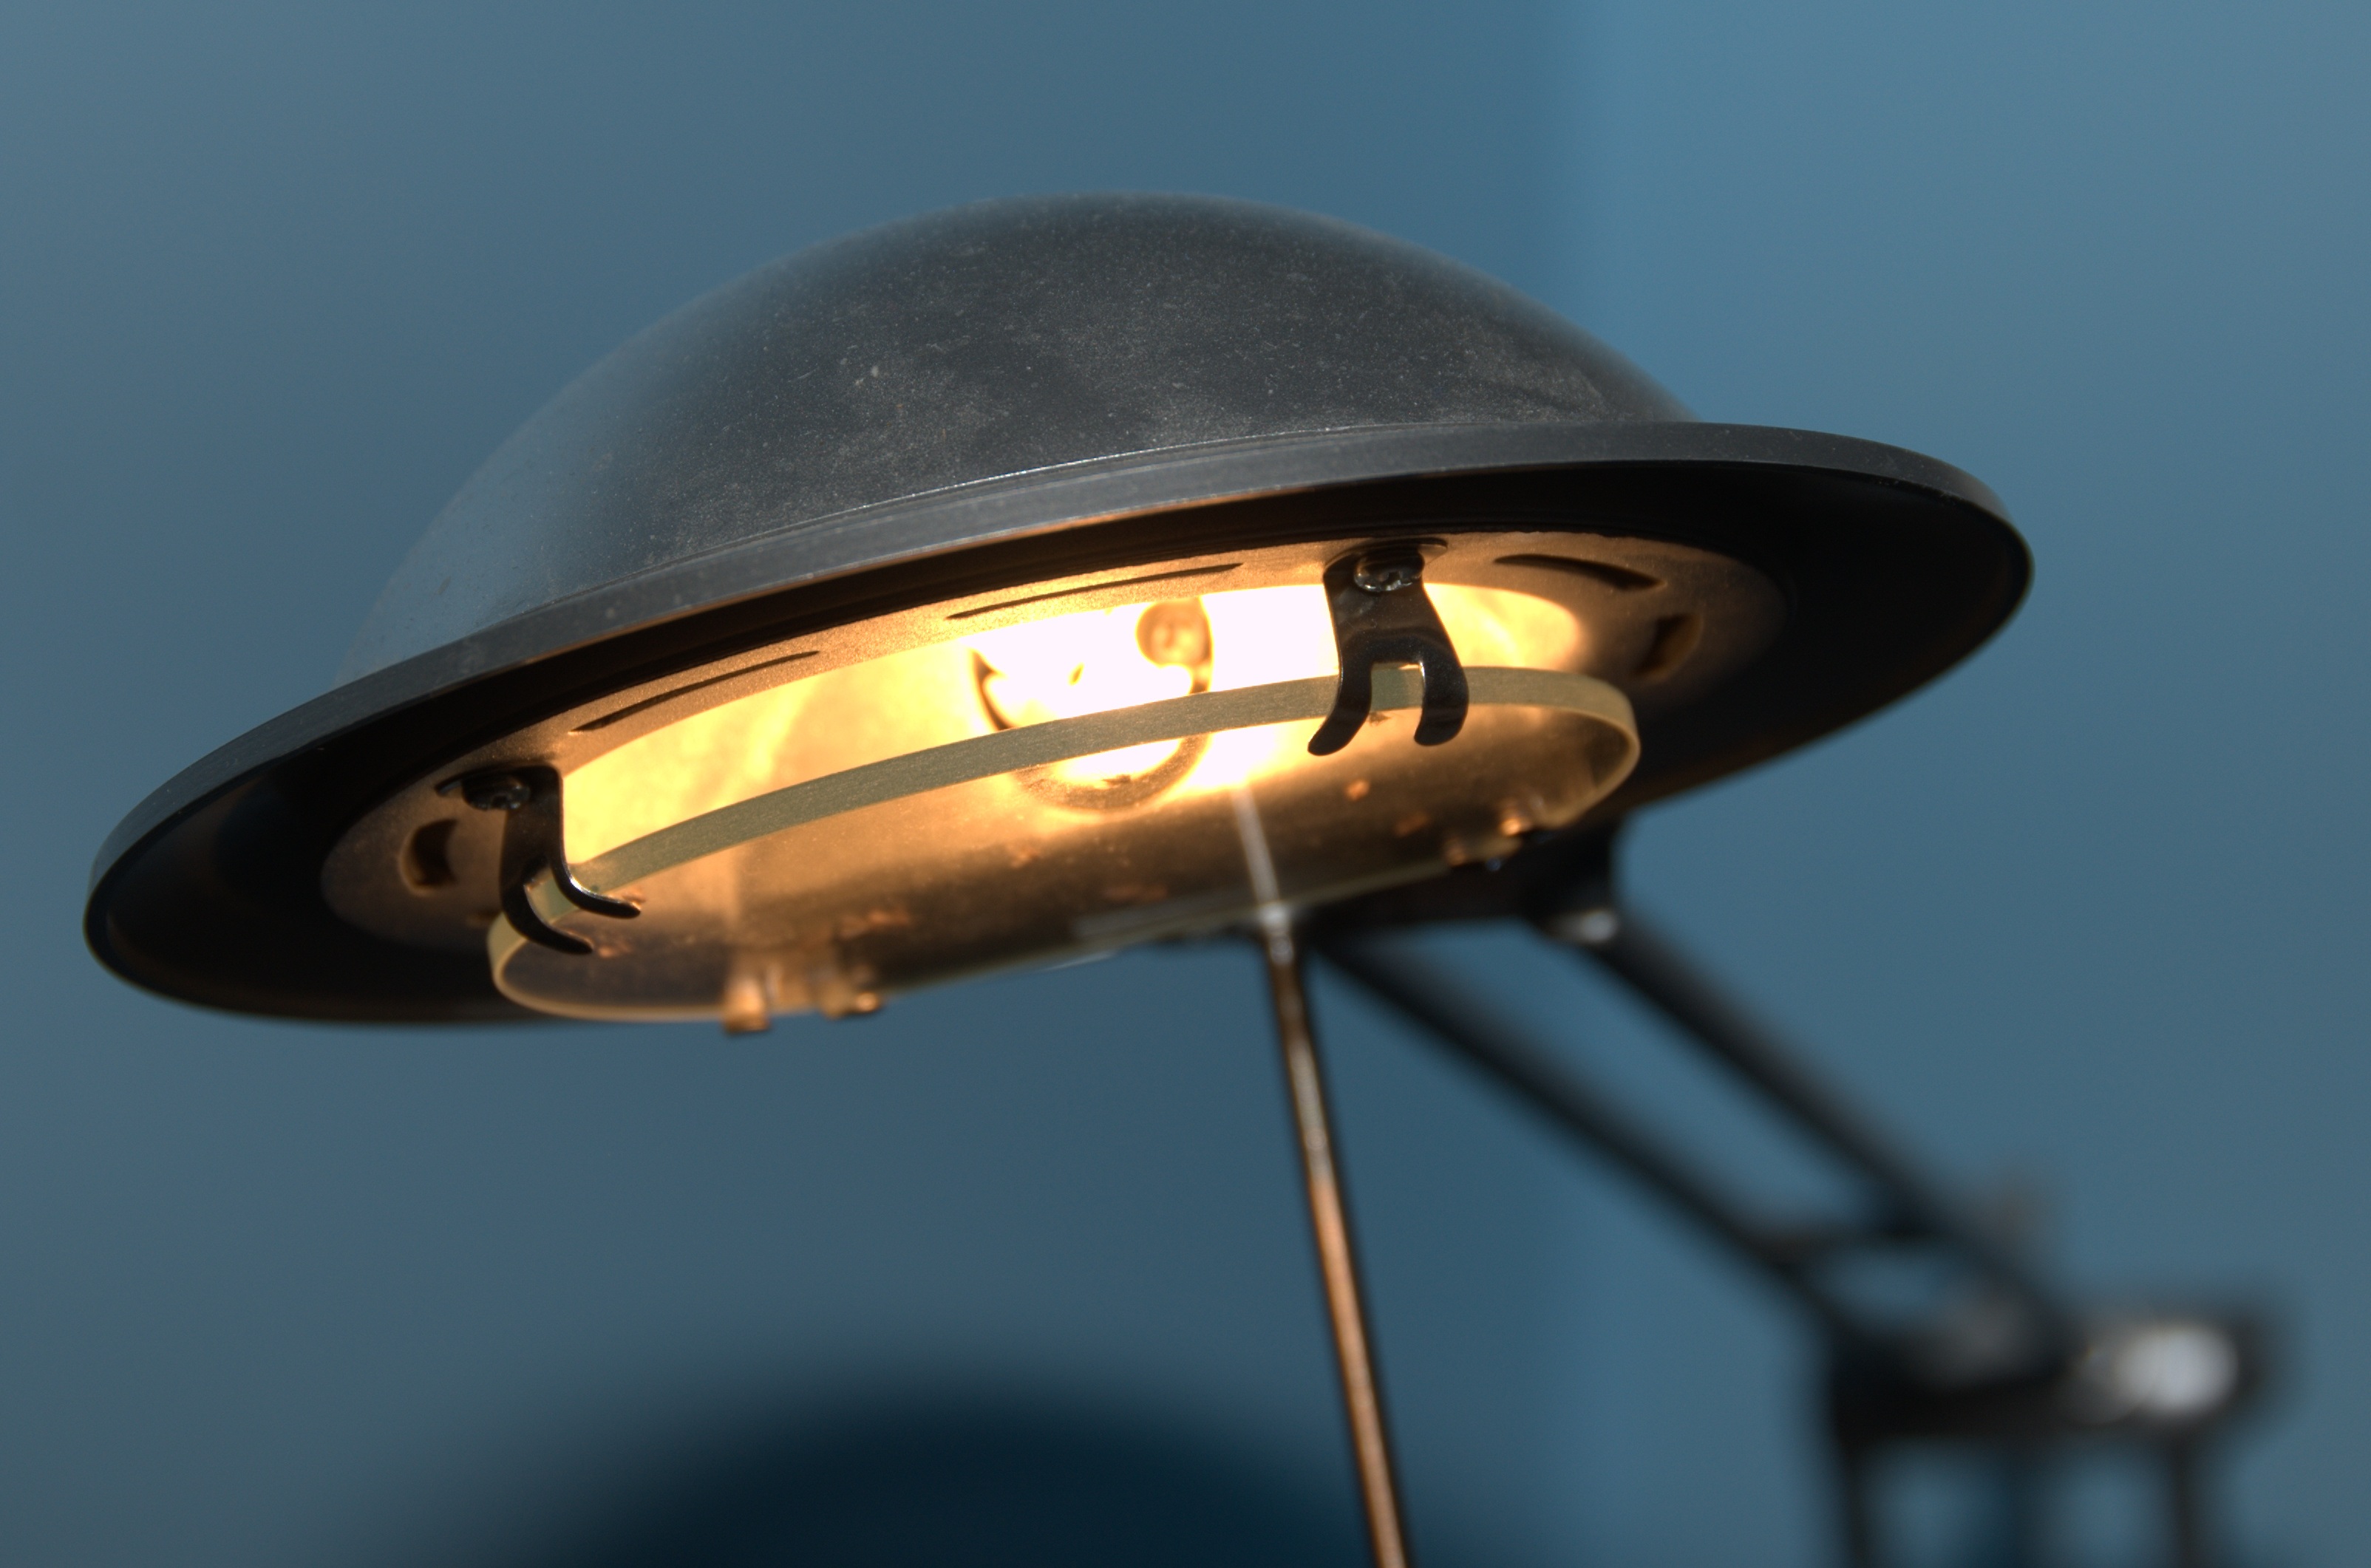
desk, light, glass, vehicle, metal, office, street light, lamp, lighting, chrome, light fixture, atmosphere of earth, desk lamp, halogen lamp, office light